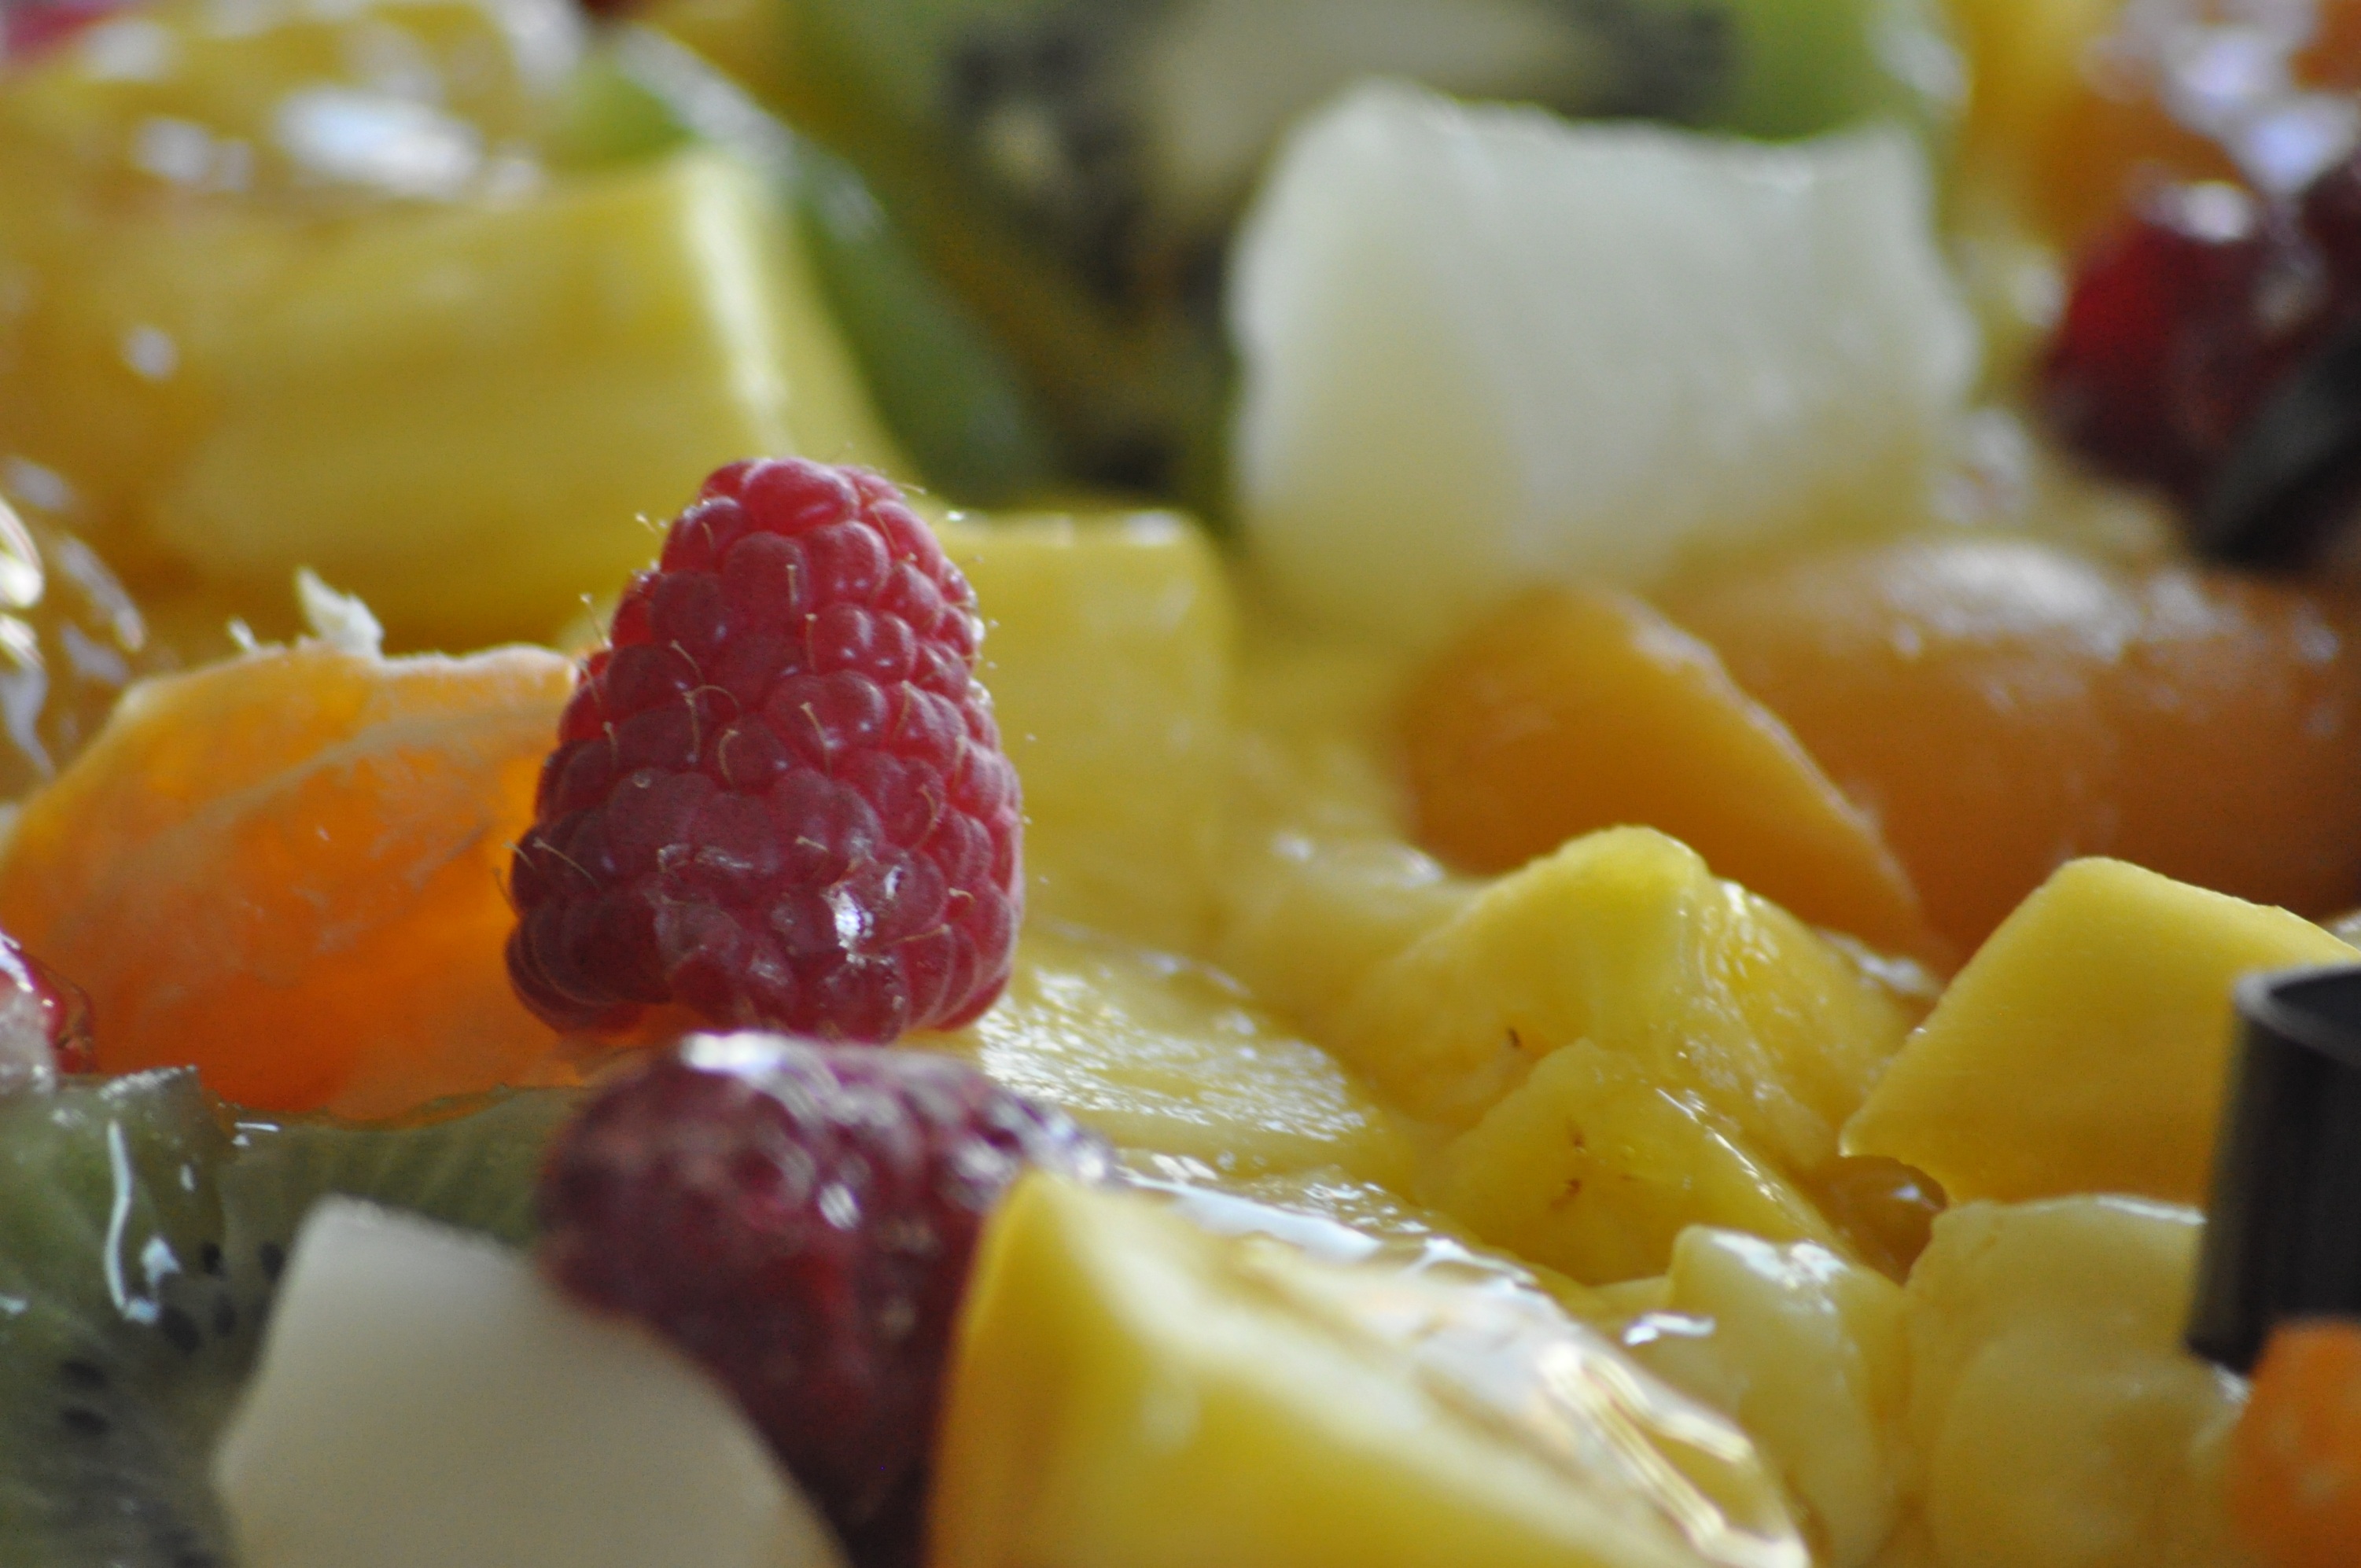
plant, fruit, dish, meal, food, salad, produce, vegetable, breakfast, dessert, cuisine, strawberry, flowering plant, fruit tart, land plant